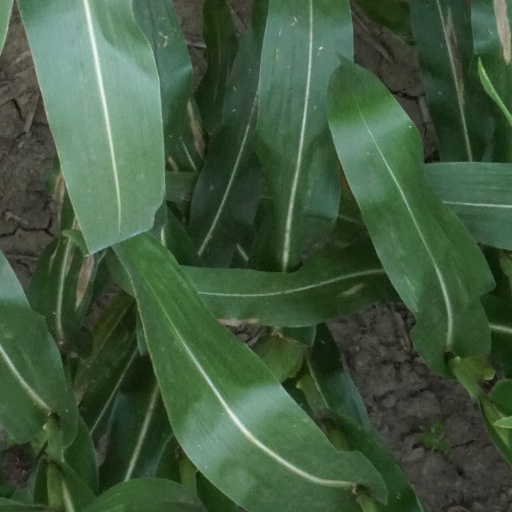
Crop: maize; corn